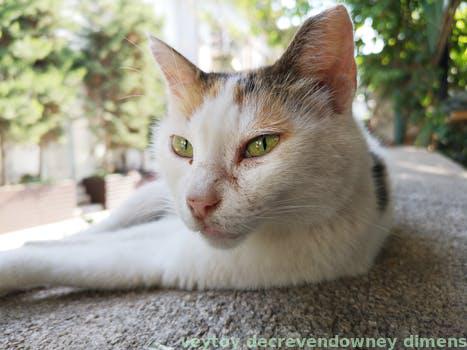
Label: Watermark